Martin Charteris, Baron Charteris of Amisfield

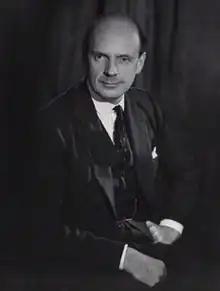
Charteris in 1962

Lieutenant-Colonel Martin Michael Charles Charteris, Baron Charteris of Amisfield, (7 September 1913 – 23 December 1999) was a British Army officer and courtier of Queen Elizabeth II. Charteris was the longest-serving Assistant Private Secretary to the Sovereign, having served for over 18 years in that position. Later, he became Private Secretary to the Sovereign.